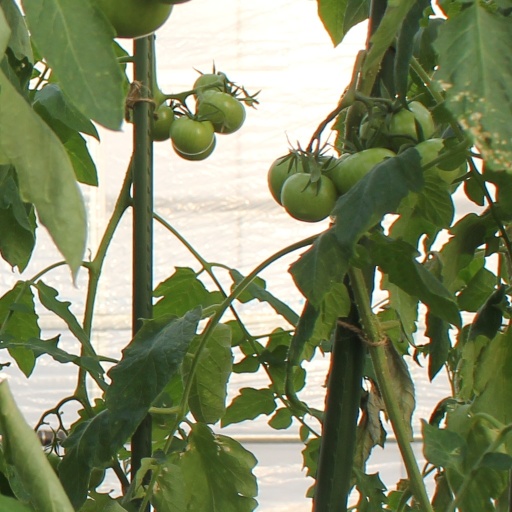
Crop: tomato